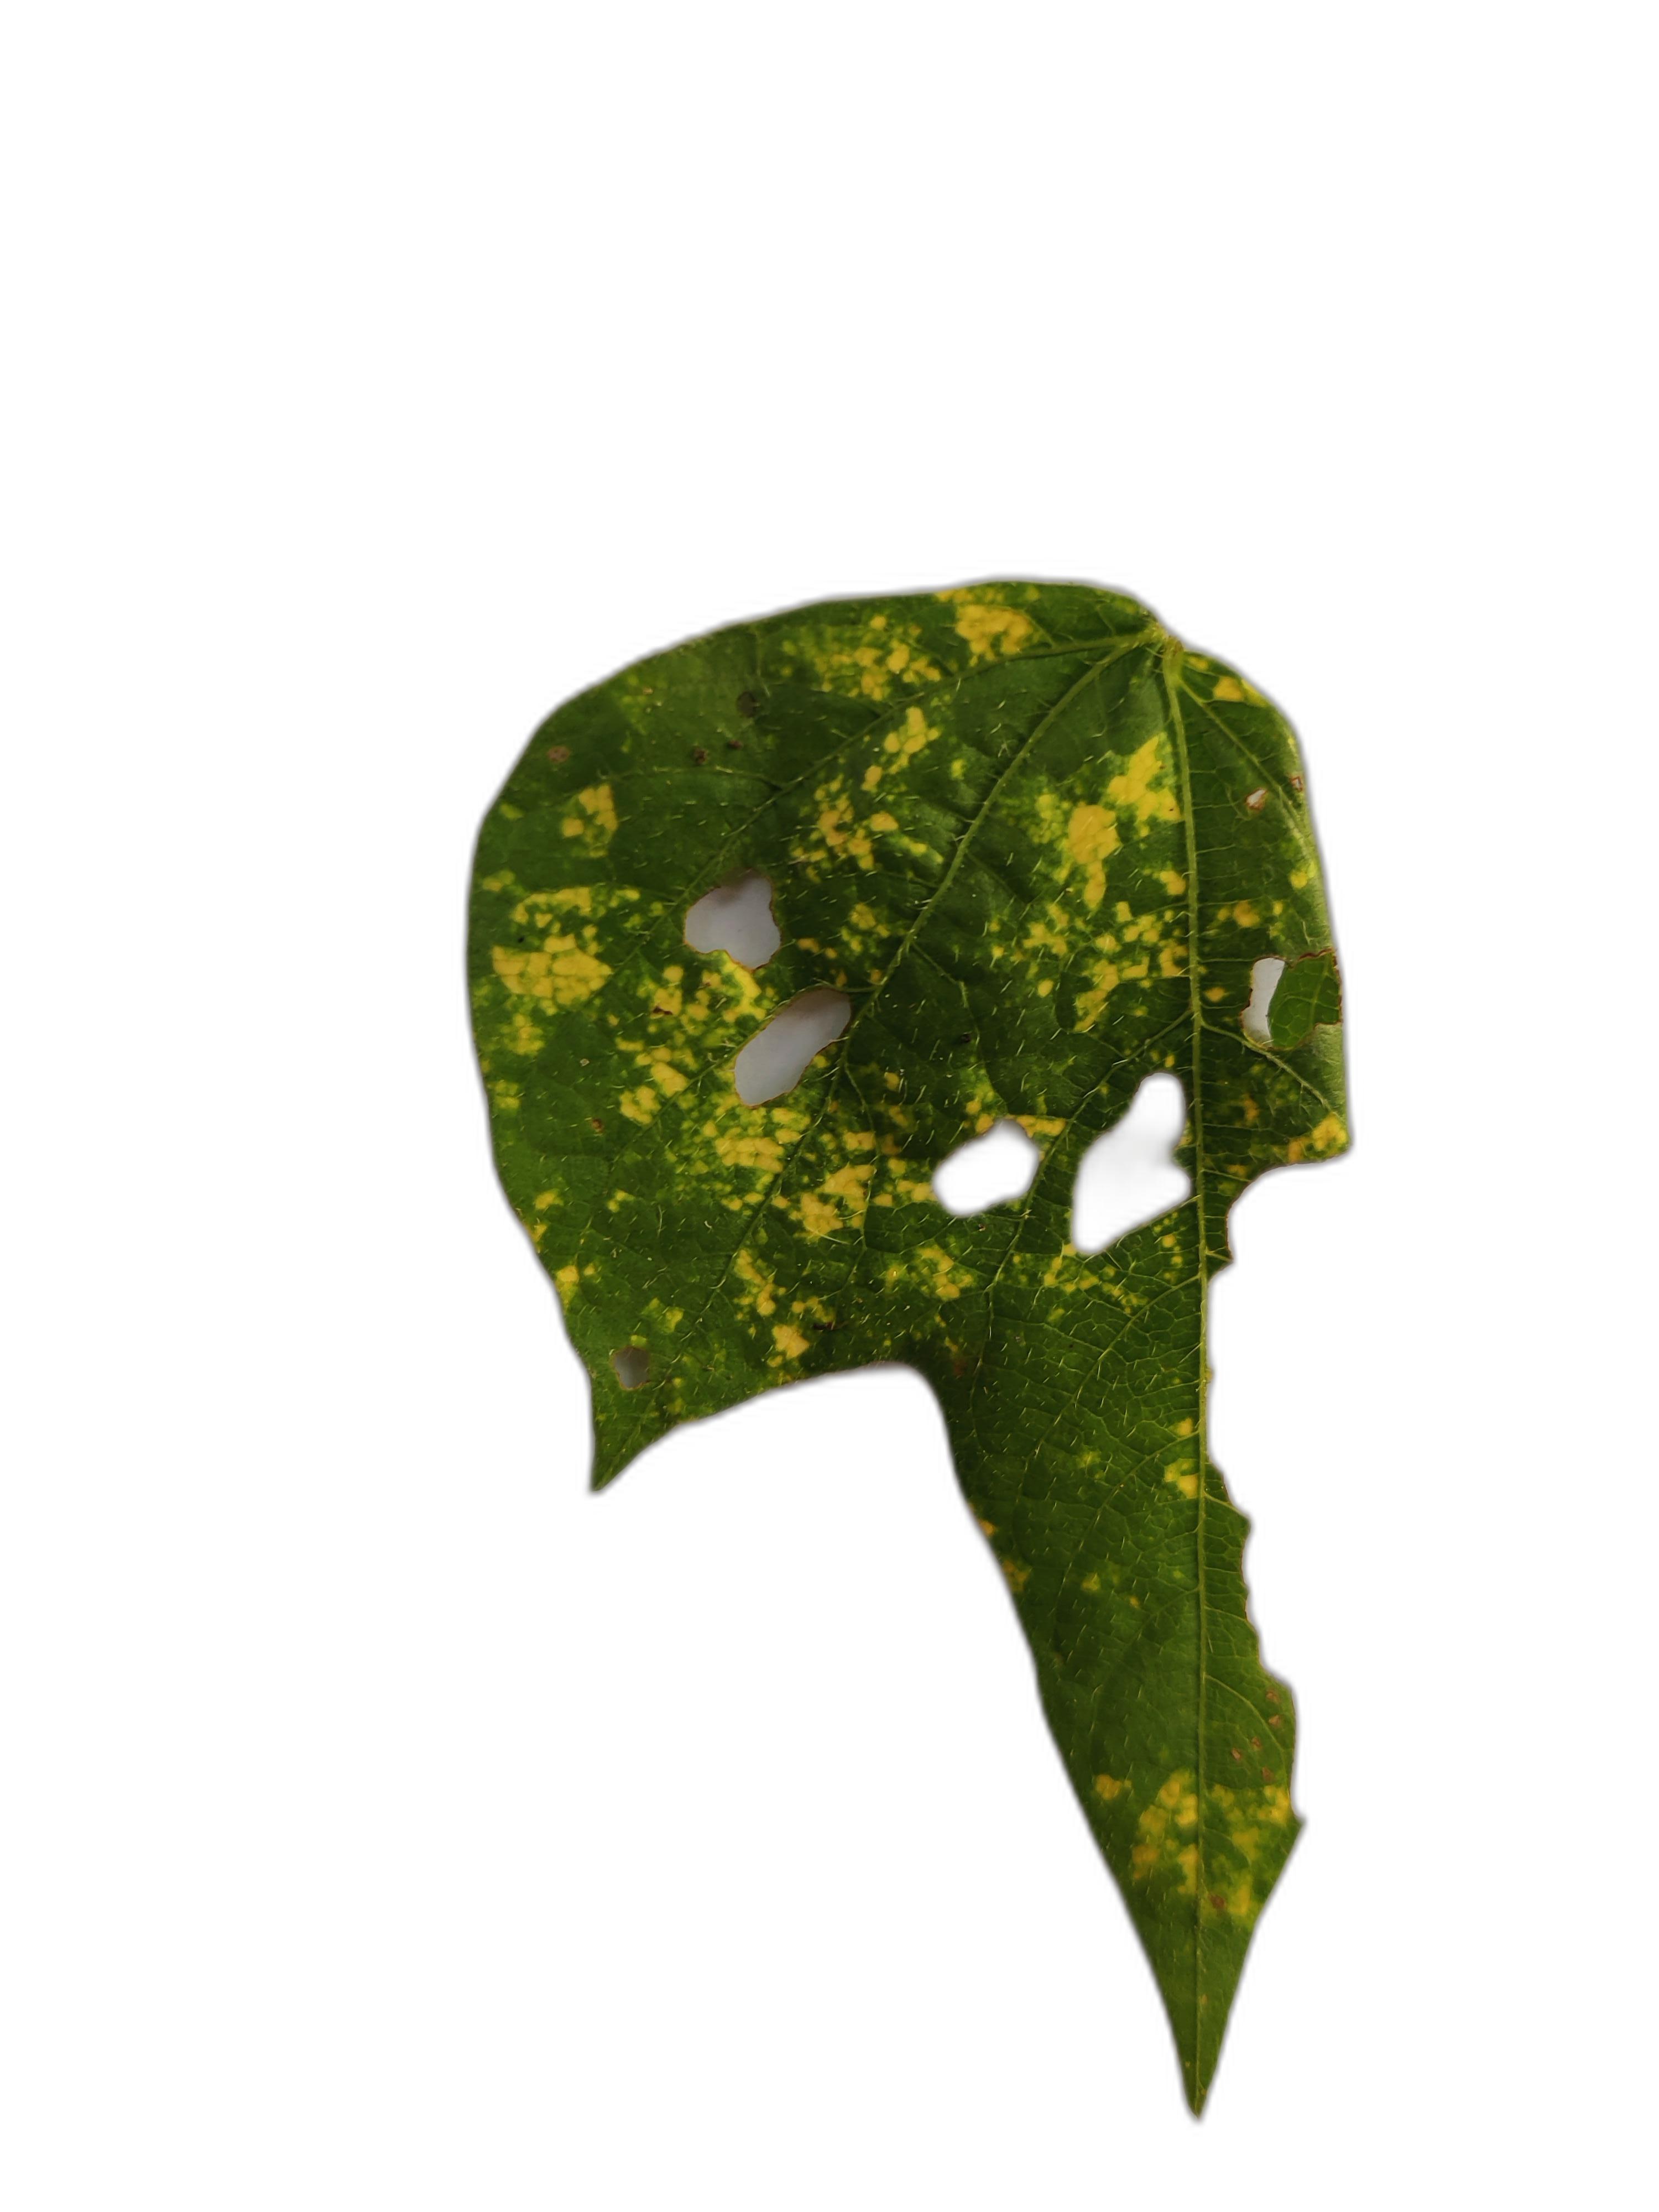
Label: Yellow Mosaic